Upper Reka

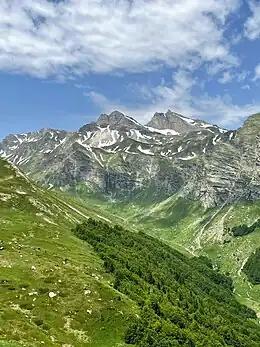
Korab Mountains and Dlaboka river valley

The region of Upper Reka is bordered by Kosovo to the north and by Albania in the west. It is a mountainous area with highland alpine pastures, situated at the northern end of the Radika river basin that continues on into Lower Reka all the way to the southern Boškov Bridge, near the area of Small Reka. Upper Reka's northern and northeastern territorial borders consist of the Vraca Mountains which are part of the wider Šar Mountains that extend nearby as the Ničpur Mountains with Lera peak at 2194 m. The northwest and western borders of Upper Reka go along the Korab Mountains with Golem Korab peak at 2753 m. A narrow pass at 1920 m above sea level, between the Korab and Šar Mountains exists that allows for communication and interaction with the ethnographic/geographic Gora region. Through this opening, located between the three point border mountain peak of Ksulje e Priftit at 2092 m and the Vraca Mountains is the most suitable communication link (consisting of an automobile road, pedestrian and mule paths) between the former village of Štirovica at the extreme northern end of Upper Reka and Restelica village at the southern edge of the Gora region in Kosovo.